Commagene

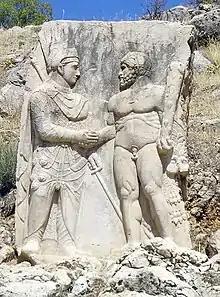
Antiochus I of Commagene, shaking hands with Herakles.

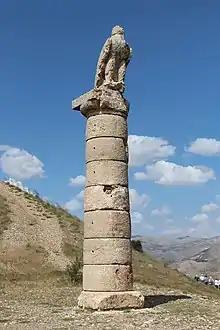
Eagle-topped column from the royal burial mound at Karakuş

The cultural identity of the Kingdom of Commagene has been variously characterized. Pierre Merlat suggests that the Commagenian city of Doliche, like others in its vicinity, was "half Iranianized and half Hellenized". David M. Lang describes Commagene as "a former Armenian satellite kingdom", while Blömer and Winter call it a "Hellenistic kingdom". Millar suggests that a local dialect of Aramaic might have been spoken there, Fergus Millar considers that, "in some parts of the Euphrates region, such as Commagene, nothing approaching an answer to questions about local culture is possible."